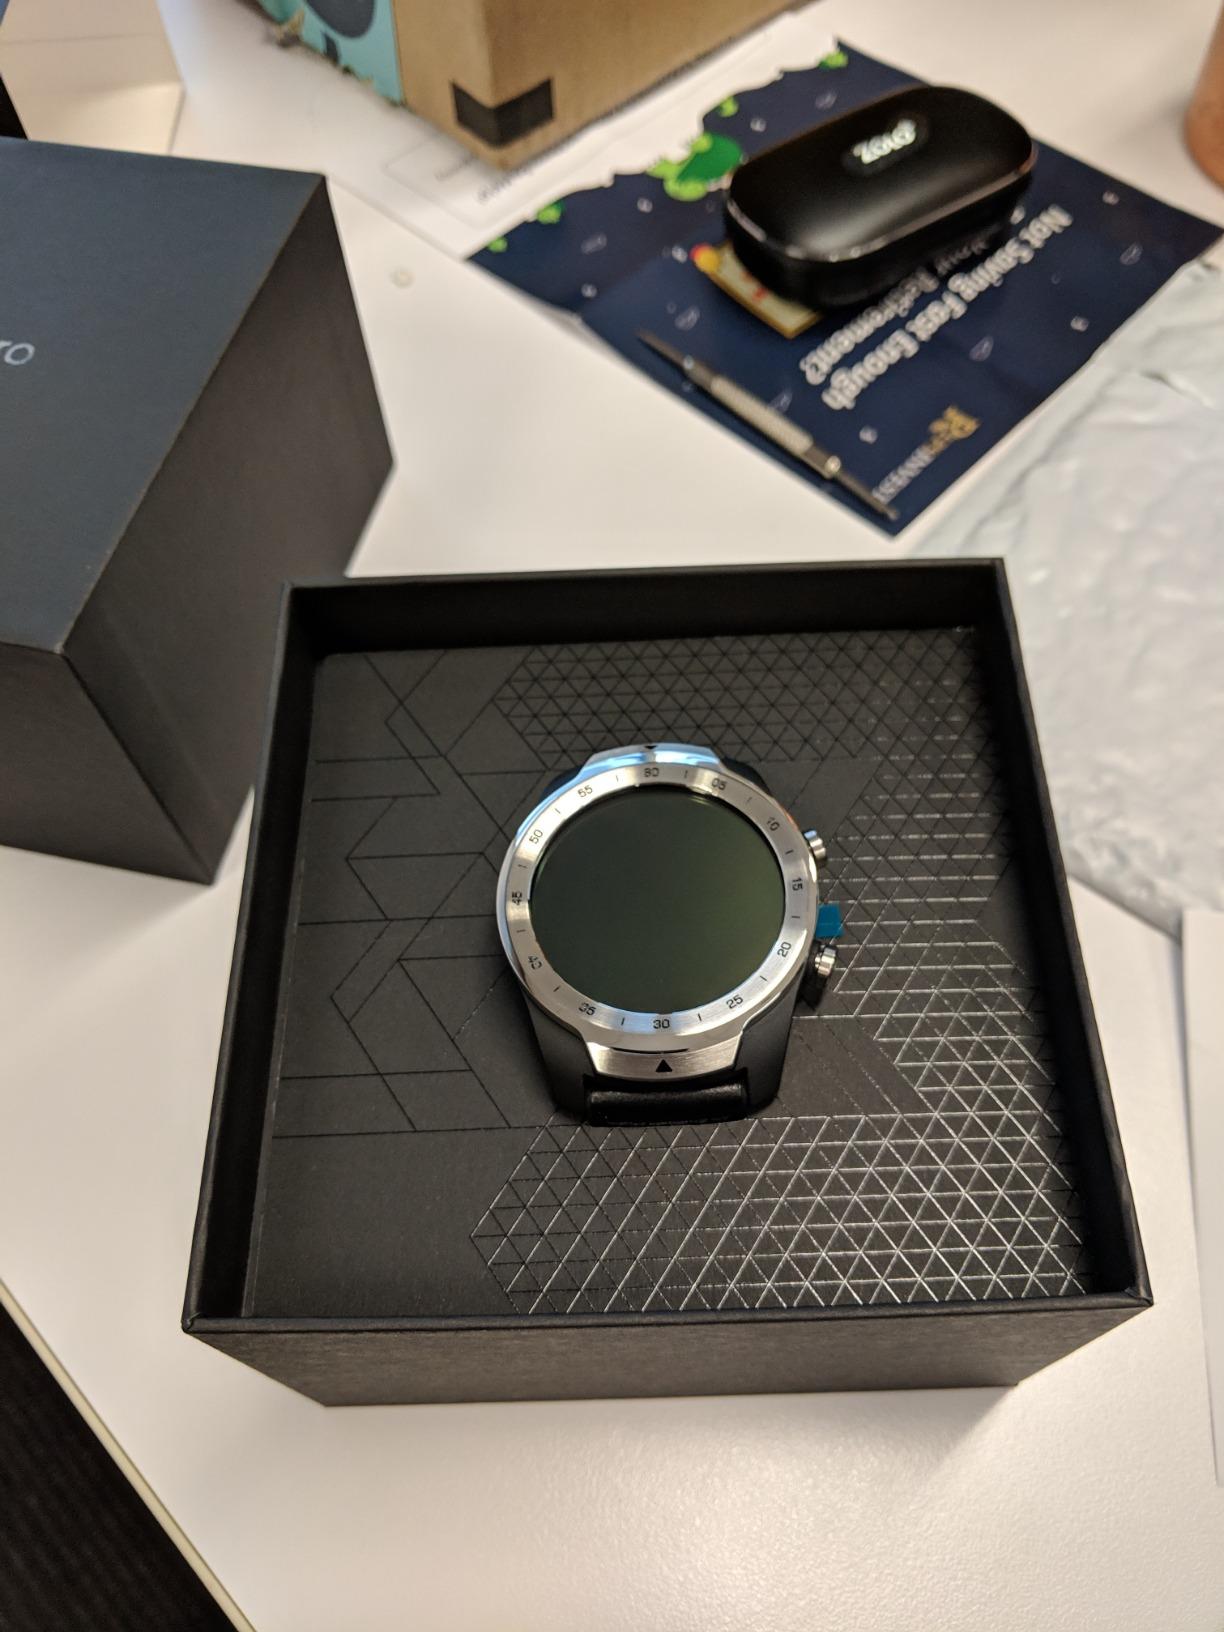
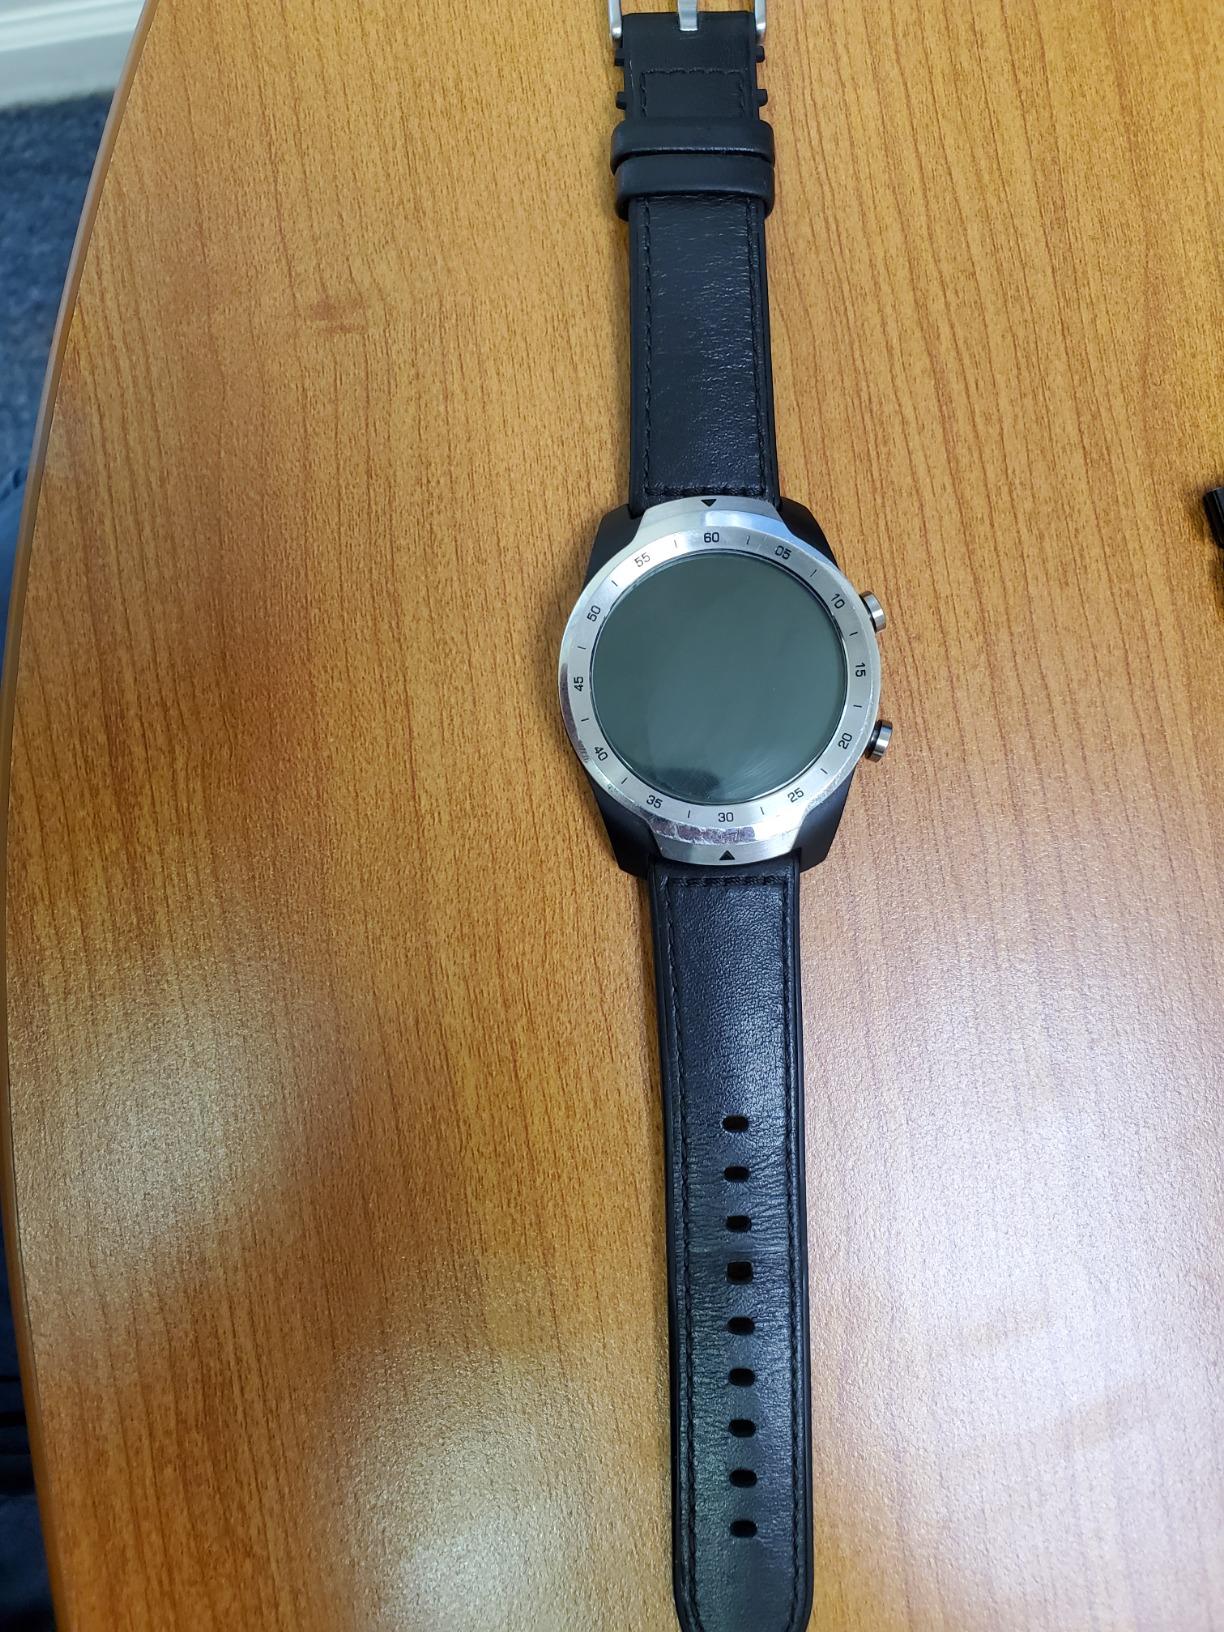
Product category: smartwatch
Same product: yes